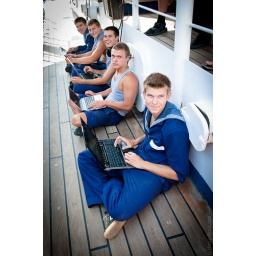
Sailors in uniform sitting on a deck and using laptop computers